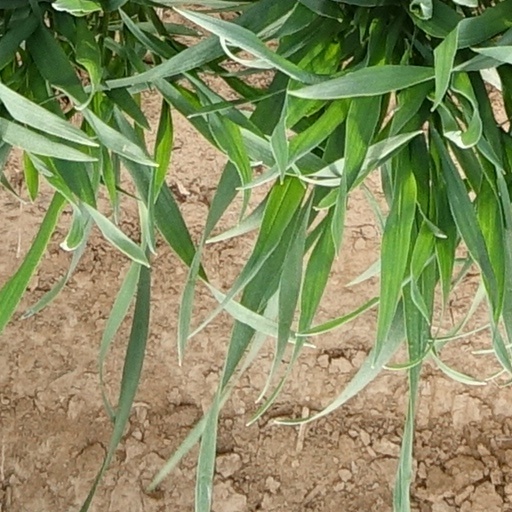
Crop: wheat